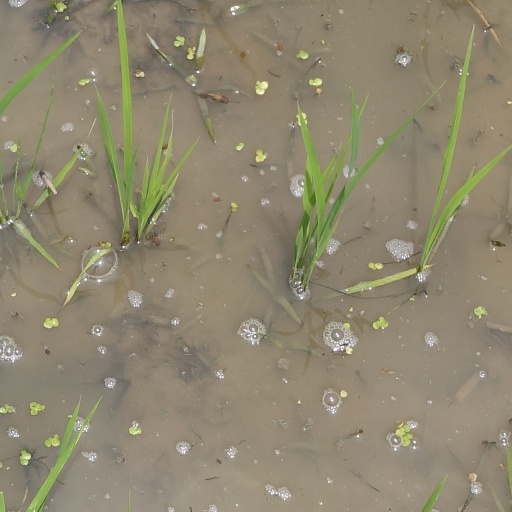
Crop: rice